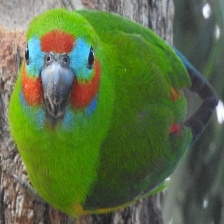
Species: DOUBLE EYED FIG PARROT
Scientific name: CYCLOPSITTA DIOPHTHALMA